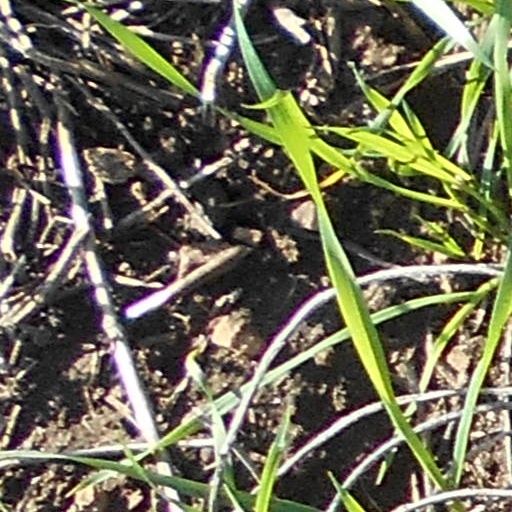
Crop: wheat